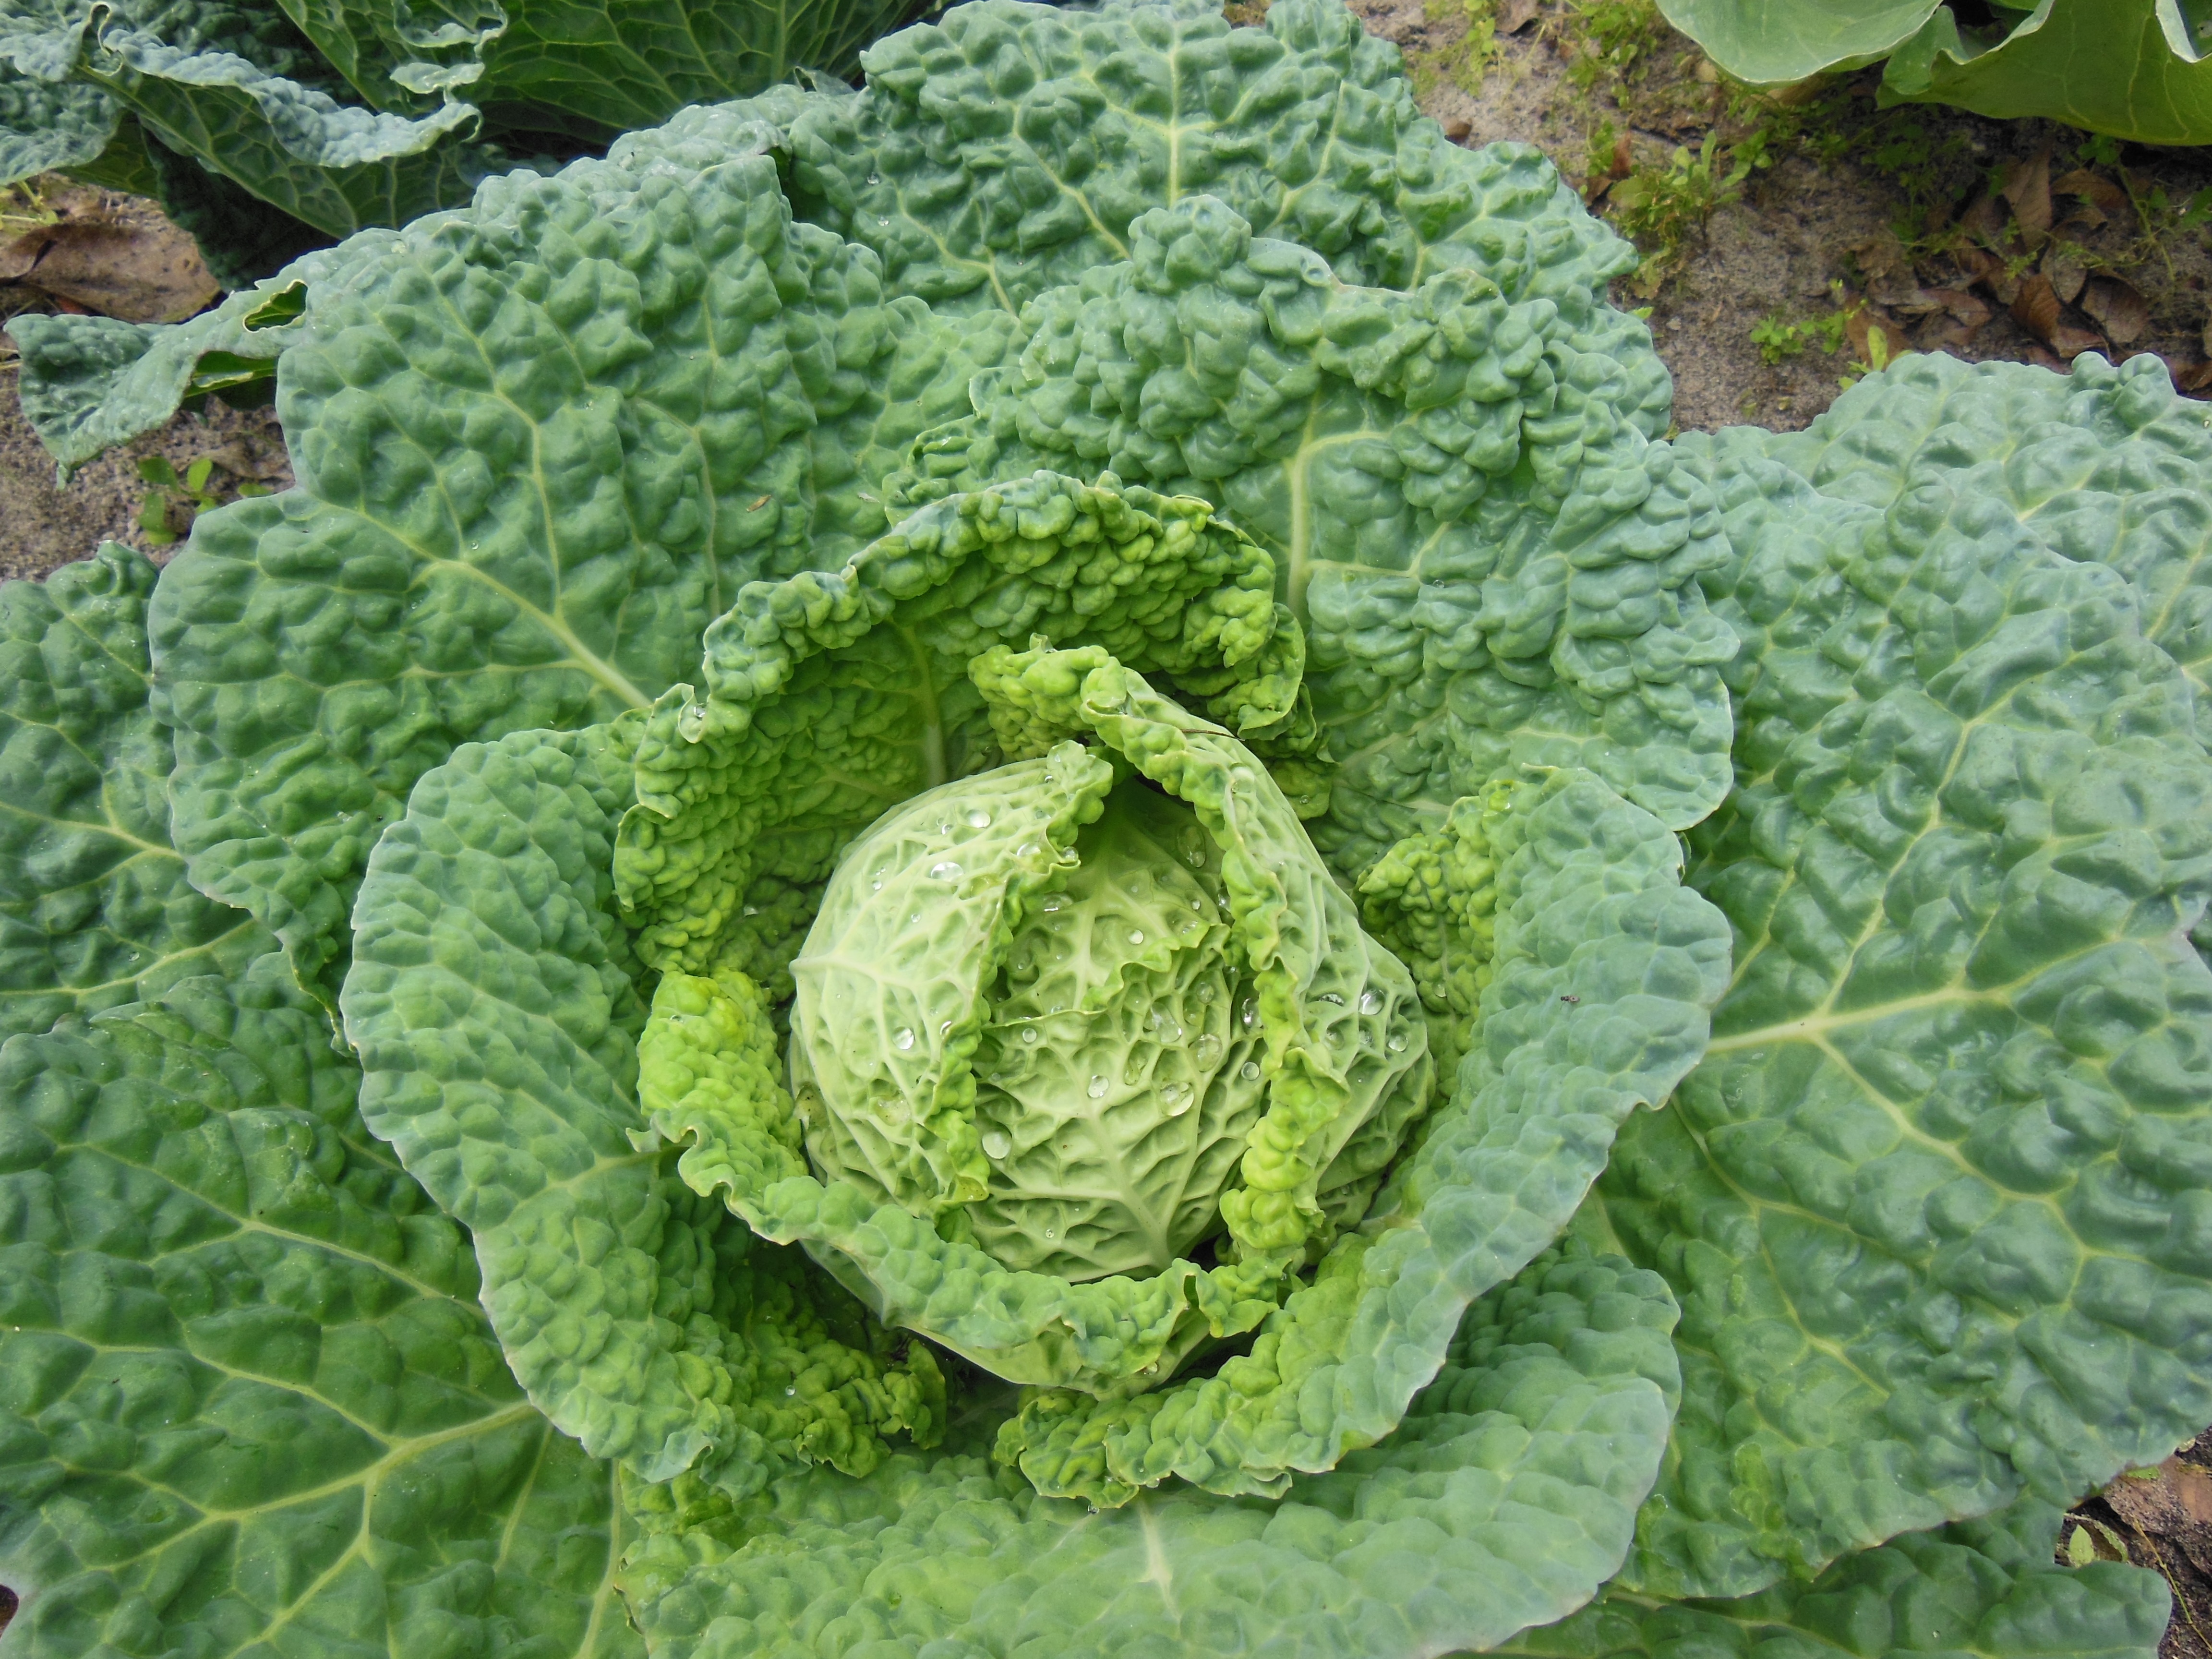
plant, food, green, produce, vegetable, garden, cabbage, brassica, collard greens, savoy cabbage, mustard plant, leaf vegetable, rapini